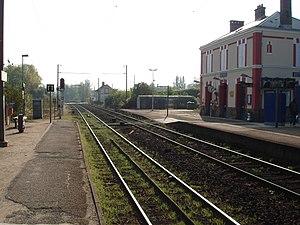
Gare de Beynes (78)